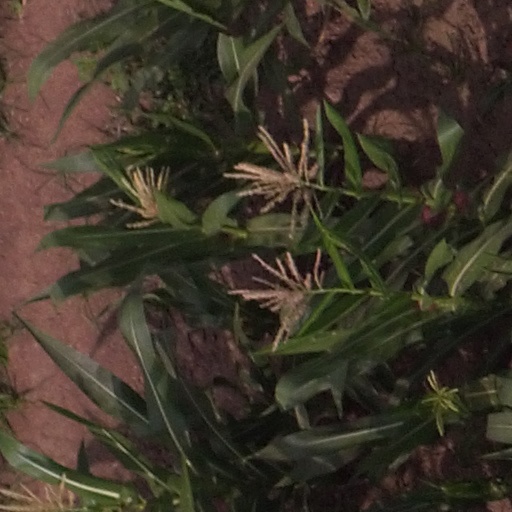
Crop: maize; corn